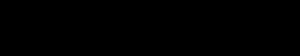
Un transistor bipolaire est un dispositif électronique à base de semi-conducteur de la famille des transistors. Son principe de fonctionnement est basé sur deux jonctions PN, l'une en direct et l'autre en inverse. La polarisation de la jonction PN inverse par un faible courant électrique permet de « commander » un courant beaucoup plus important, suivant le principe de l'amplification de courant. Il est à noter qu'aucun électron n'est effectivement « créé » : la polarisation appropriée permet à un réservoir d'électrons libres de circuler différemment.